MRP-AEG

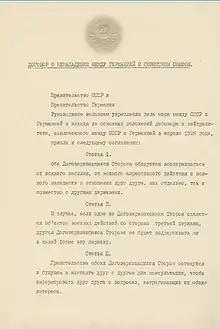
The first page of the Molotov–Ribbentrop Pact

MRP-AEG was set up on 15 August 1987 by Lagle Parek, Erik Udam, Tiit Madisson and others. On 23 August 1987, the 48th anniversary of the Molotov–Ribbentrop Pact, the group held a public meeting in Hirvepark, Tallinn (generally called the Hirvepark meeting).